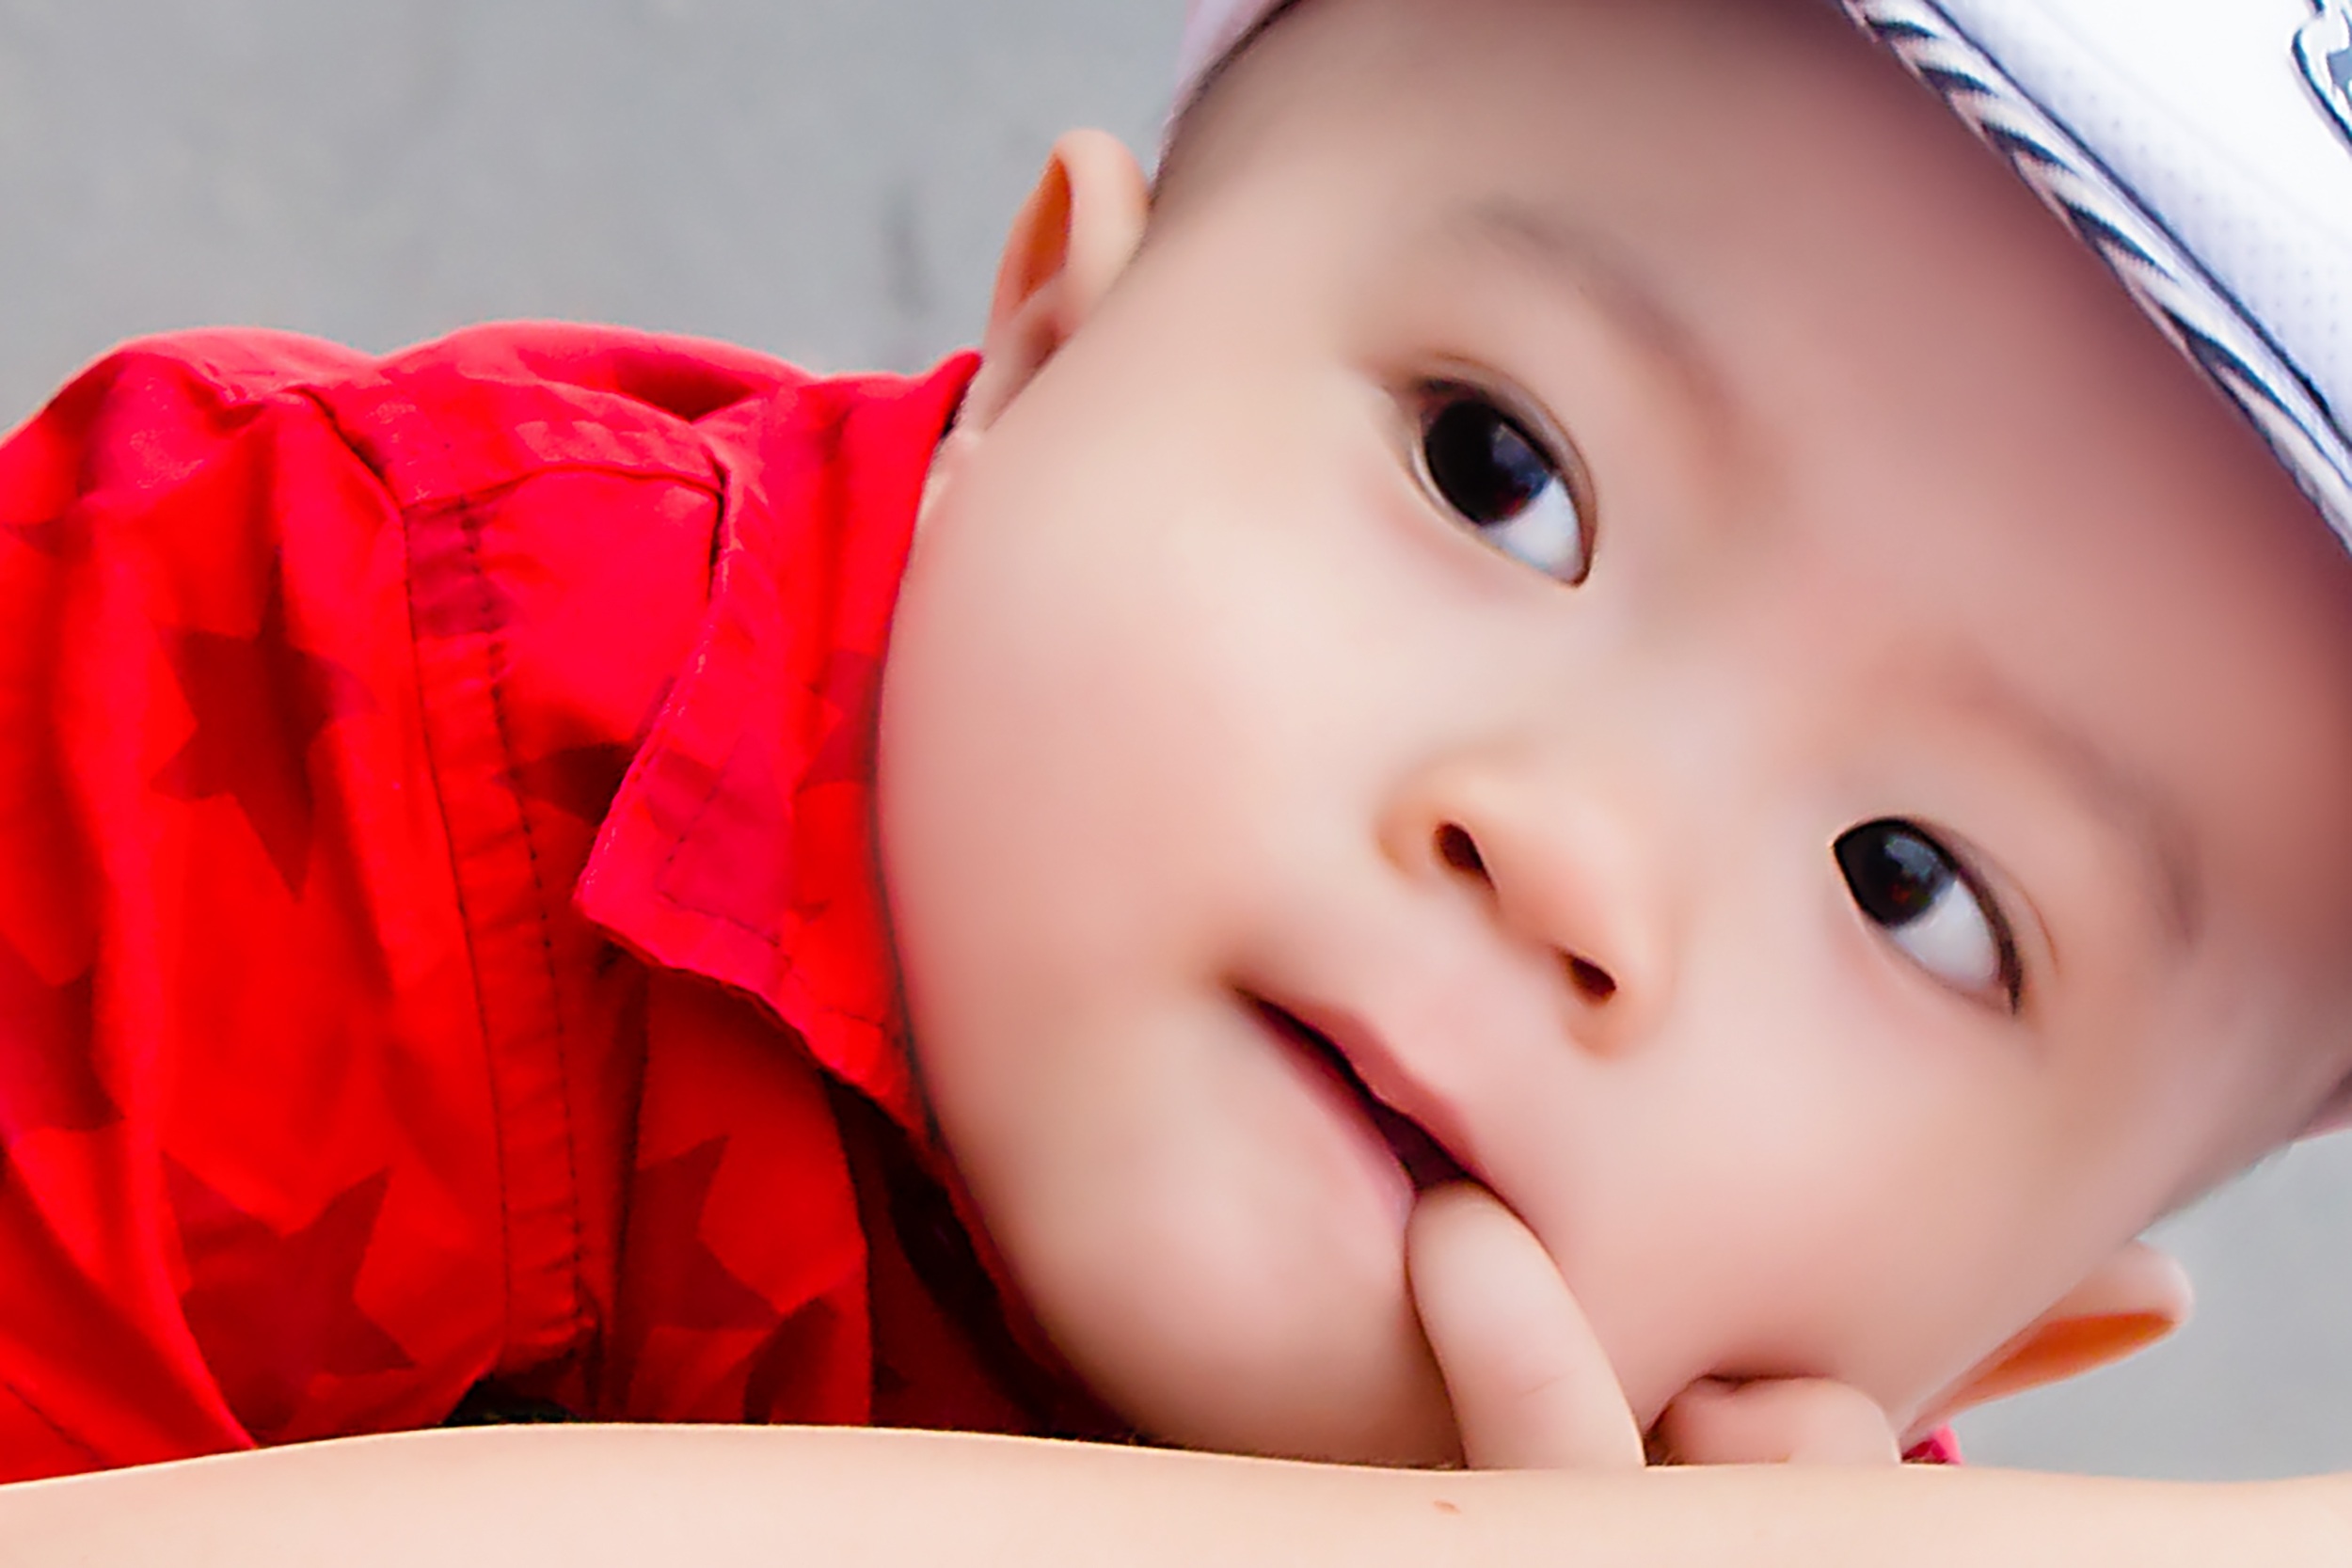
person, girl, home, male, portrait, model, young, red, child, pink, toy, page, rabbit, mouth, write, close up, human body, face, doll, nose, team, cool, infant, toddler, eye, head, skin, beauty, organ, sweetness, portrait photography